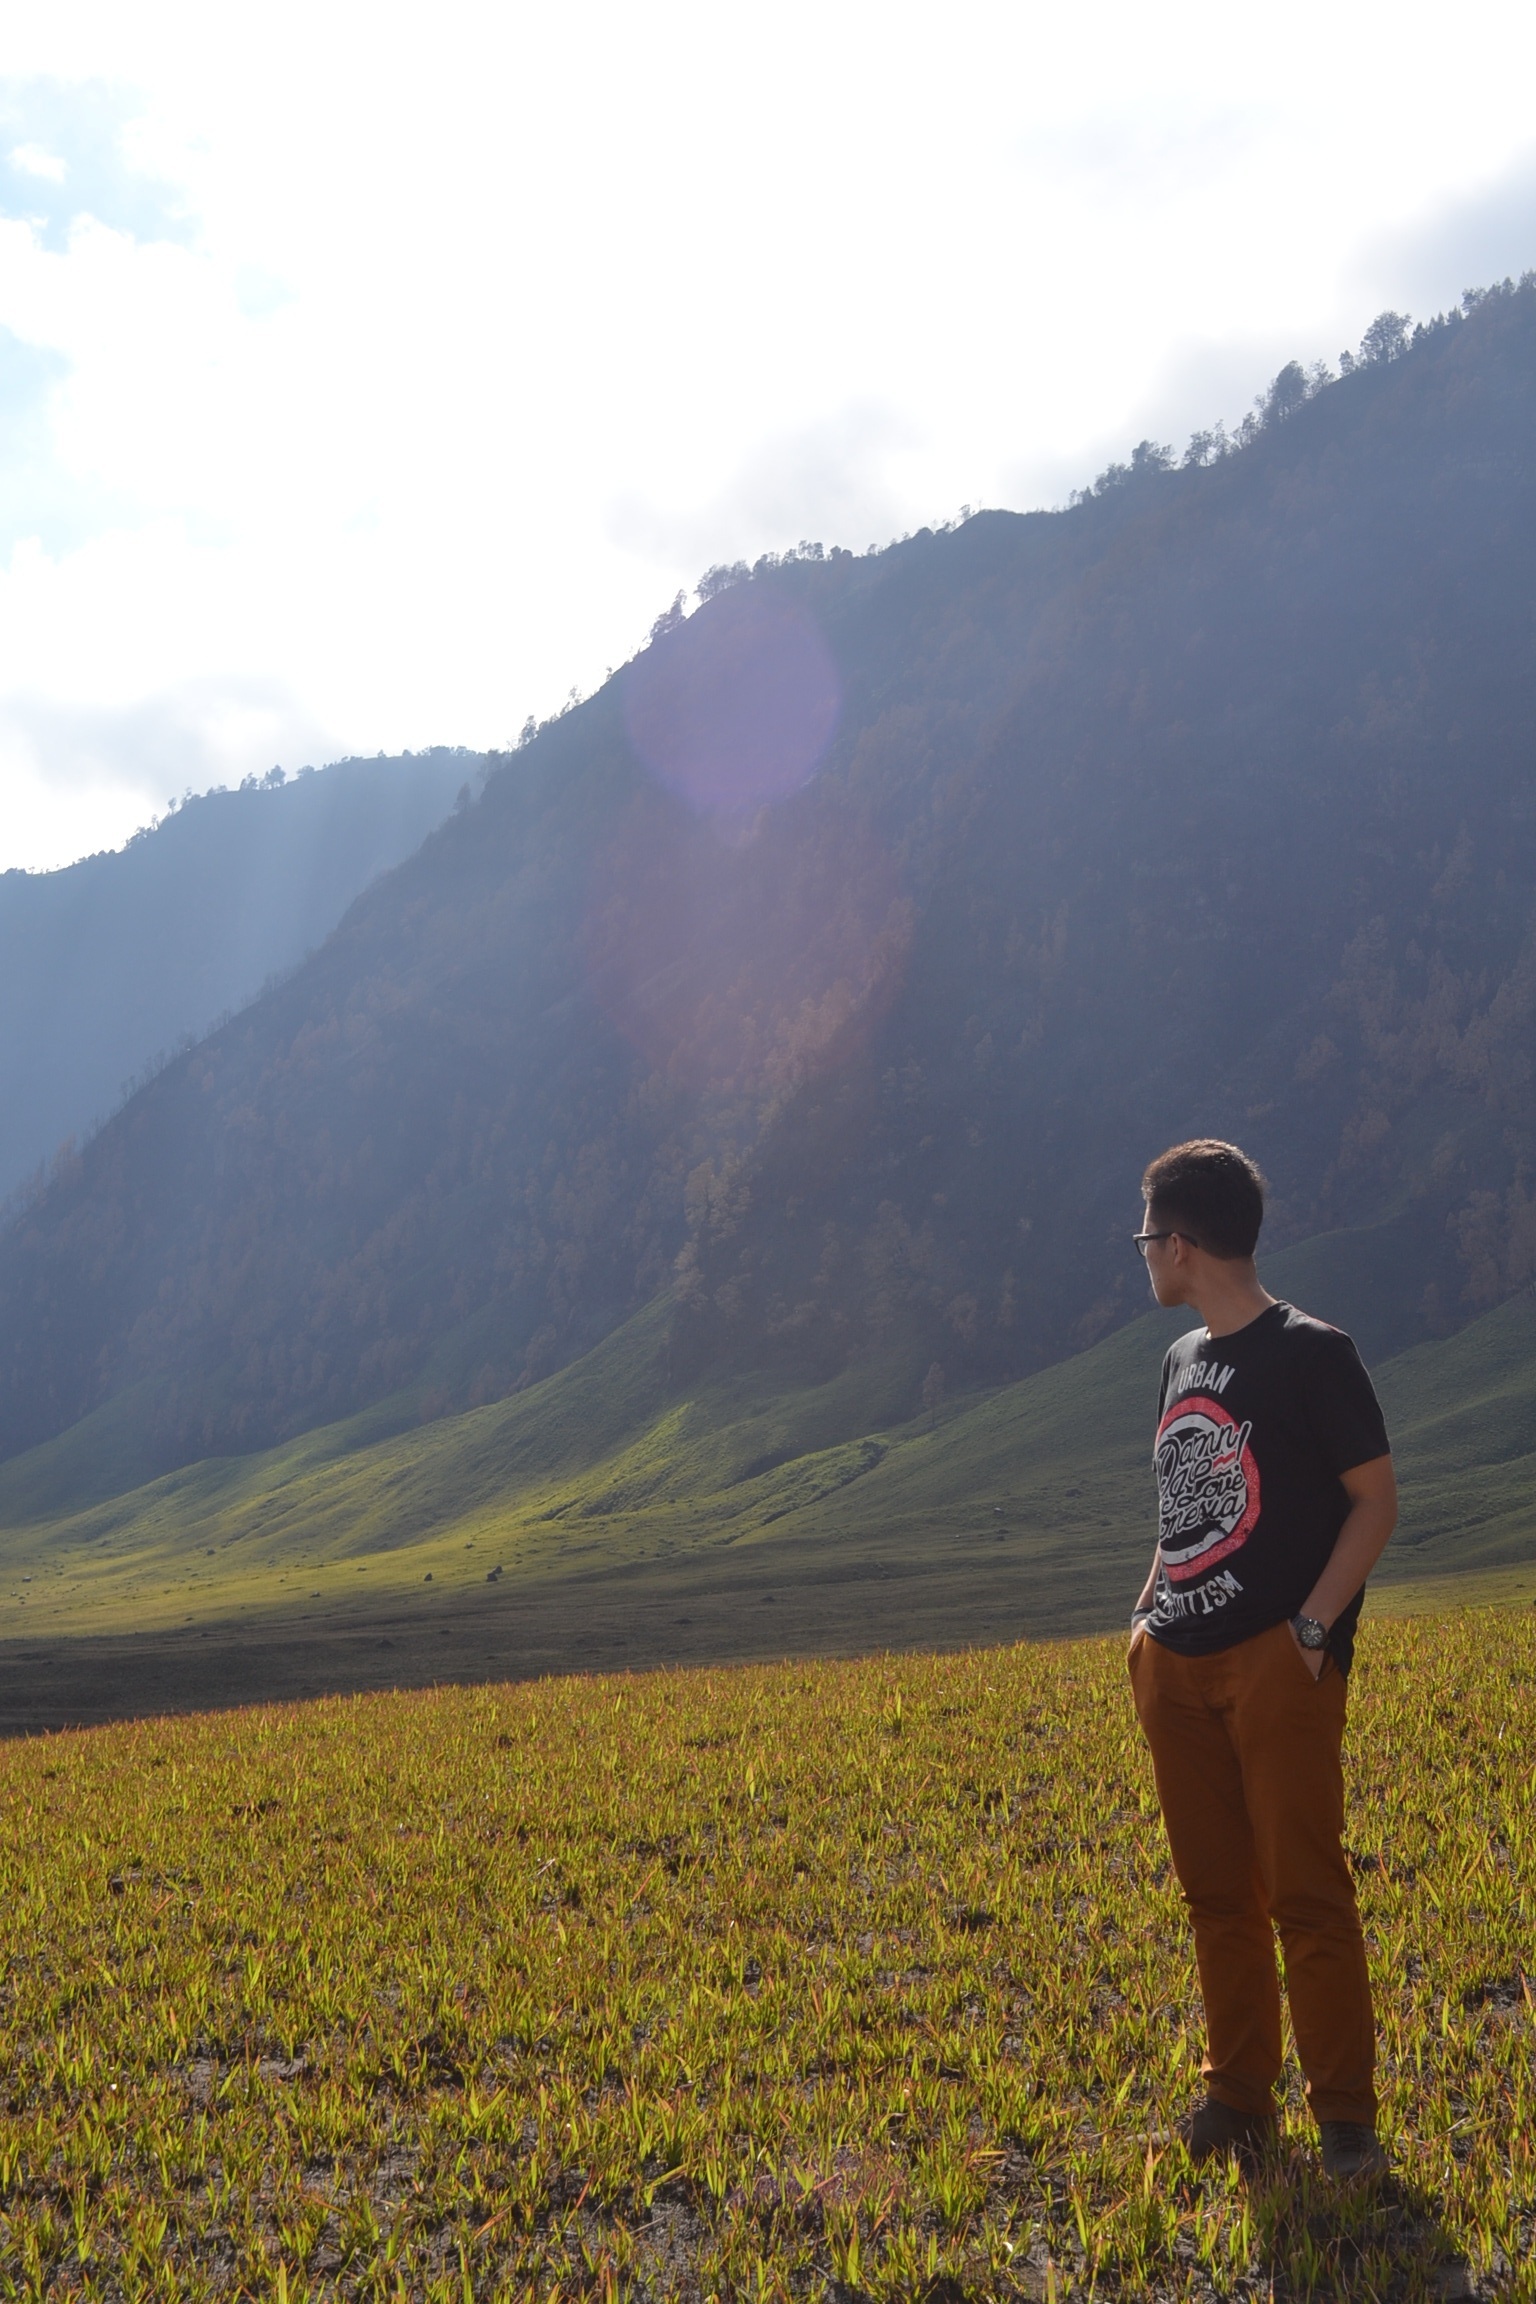
wilderness, walking, mountain, hiking, meadow, morning, hill, adventure, valley, mountain range, ridge, summit, sports, plateau, landform, atmospheric phenomenon, mountainous landforms